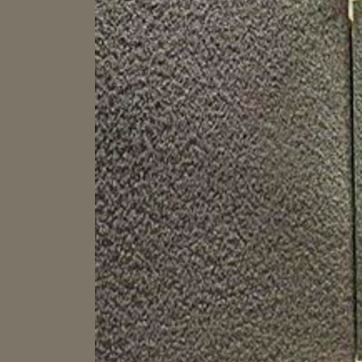
Material: wallpaper